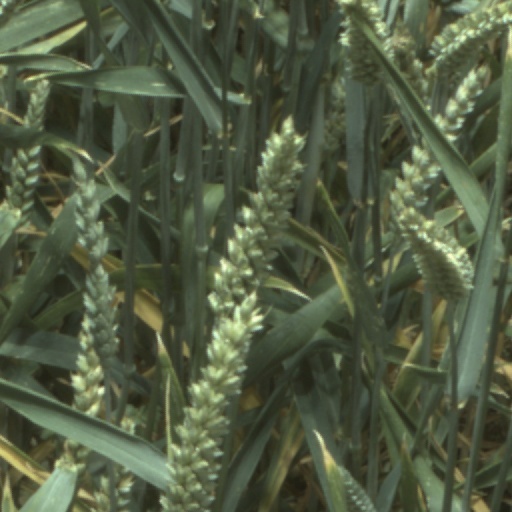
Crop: wheat